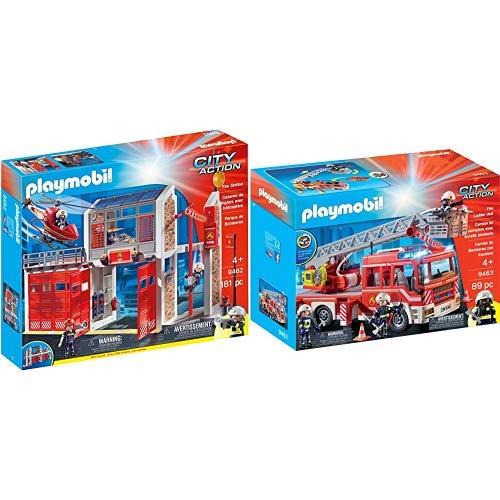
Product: PLAYMOBIL 9462 Spielzeug-Große Feuerwache & 9463 Spielzeug-Feuerwehr-Leiterfahrzeug
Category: Toys & Games | Building Toys | Building Sets
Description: Set includes three figures, traffic cones, fire extinguisher, shovels, gas tank, water hose, and other accessories.
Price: $139.99
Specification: ShippingInformation:Viewshippingratesandpolicies|ASIN:B07PM6SL4R